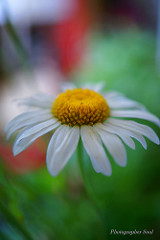
Flower: daisy